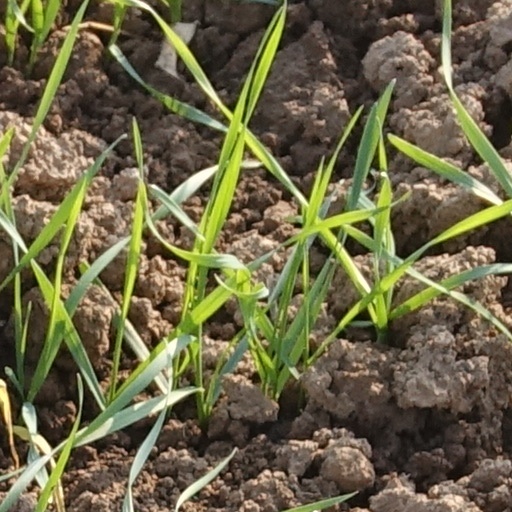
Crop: wheat